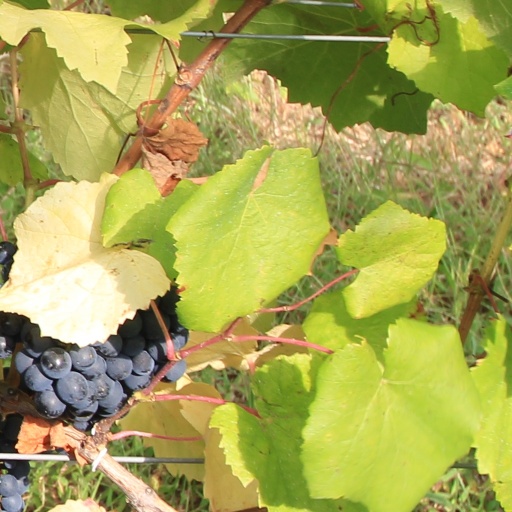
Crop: grape